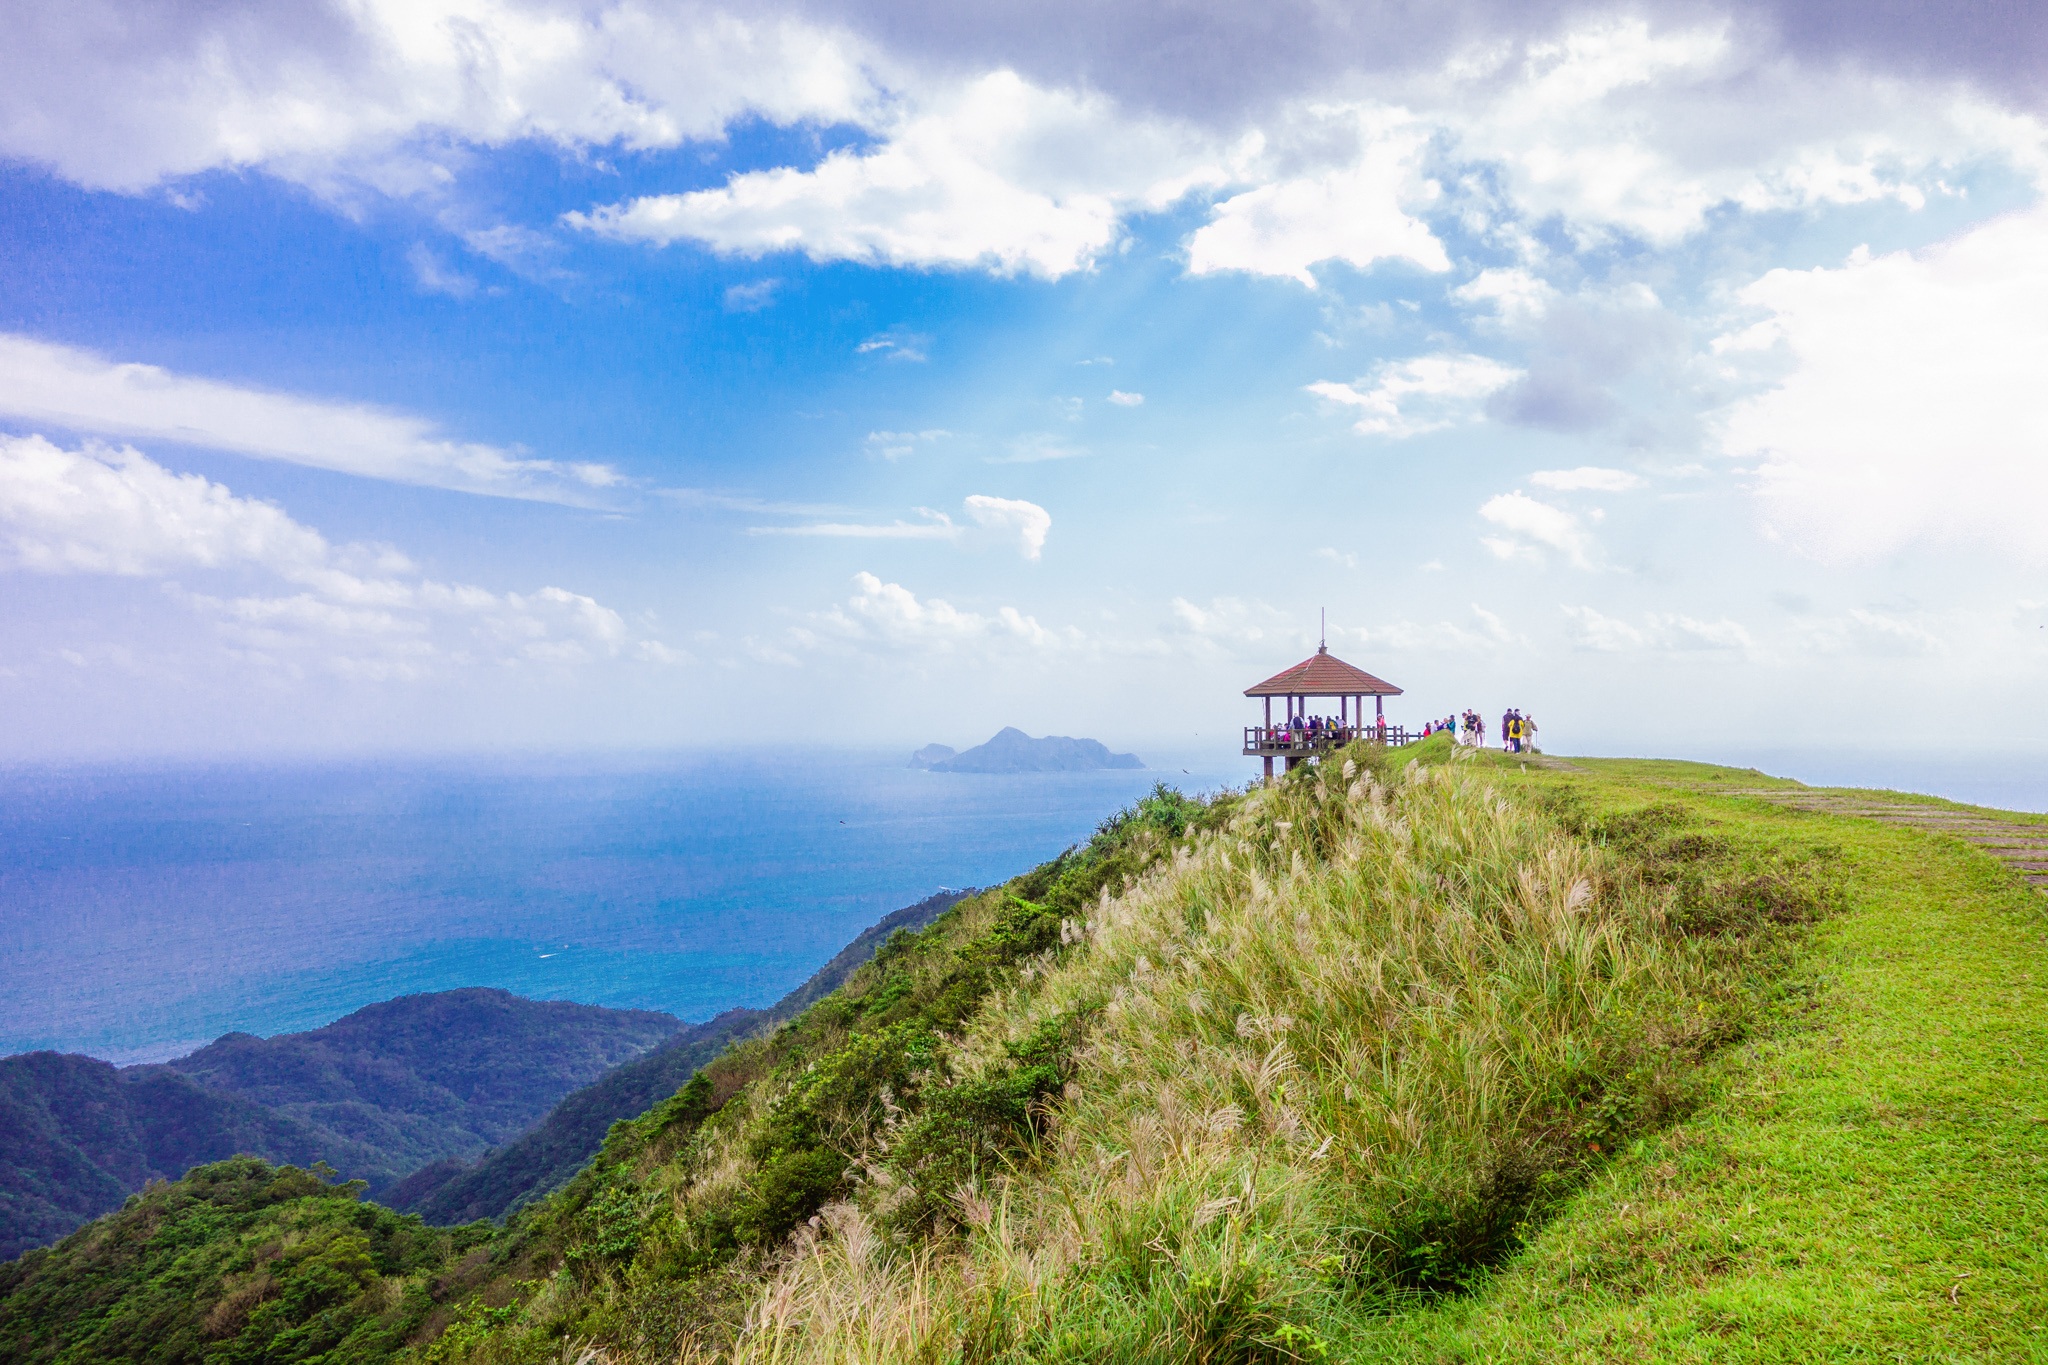
sea, coast, nature, ocean, horizon, mountain, cloud, people, sky, meadow, hill, shore, adventure, view, coastal, mountain range, panorama, summer, cliff, lookout, island, terrain, ridge, plain, above, grassland, plateau, fell, loch, persons, distant, enjoying, landform, pavillon, geographical feature, mountainous landforms